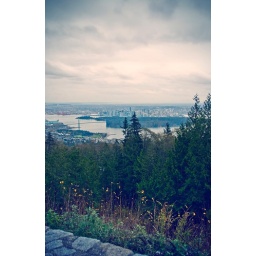
A photo taken last year from the road up to Cypress mountain in West Vancouver, BC.